Saint Mark's Coptic Orthodox Cathedral

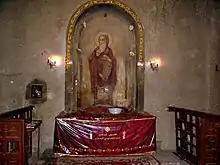
Saint Athanasius shrine

Before the completion of the cathedral, the Roman Catholic pontiff of the time, Pope Paul VI, returned part of St. Mark's relics, which were stolen from Egypt in the year 828 to Venice, Italy. These relics were taken to the newly constructed Cathedral, where they were placed in a specially-built shrine brightly decorated with Coptic icons, where they have remained until the present time.